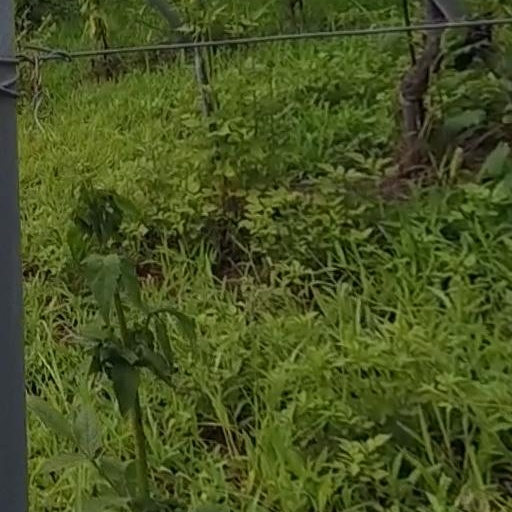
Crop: grape